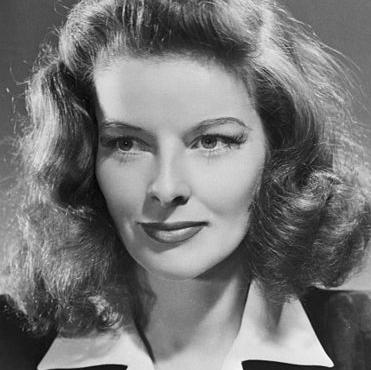
Age: 33